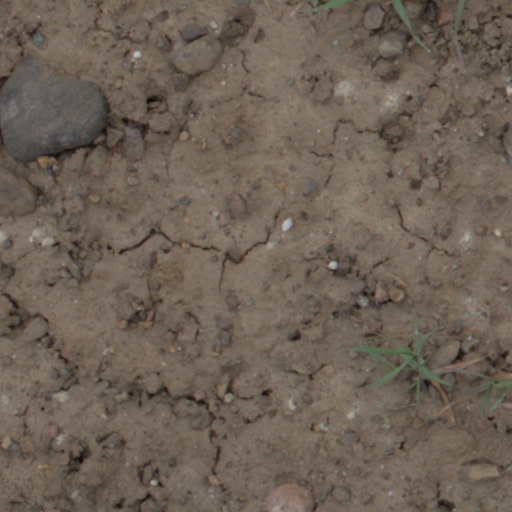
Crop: wheat